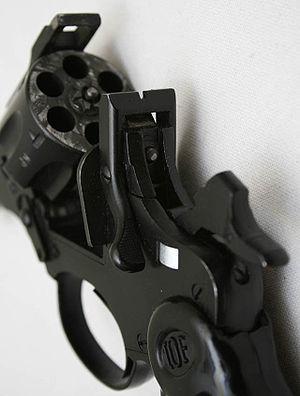
Une chambre d'arme à feu est une chambre de combustion dans laquelle les cartouches sont insérées avant d'être percutées pour en propulser le projectile, puis éjectées. Les pistolets et les fusils n'ont qu'une seule chambre, il s'agit de la portion du canon située à l'extrémité opposée à la bouche ; les revolvers en revanche ont plusieurs chambres dans leur barillet, généralement six, qui tournent afin de s'aligner successivement avec le canon.
Le revolver Nirbheek est une arme de poing à barillet de six coups conçue, fabriquée et vendue depuis janvier 2014 par l'usine d'armement de Kanpur, une succursale de l'entreprise d'état Indian Ordnance Factories. Cette arme individuelle a été présentée comme un des modes de prévention possibles contre les nombreux viols en réunion sur la voie publique dont sont victimes les femmes indiennes.